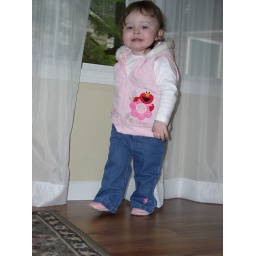
She loves to watch out the window and let us all know when a neighboring cat comes in the yard.